Jerusalem in Christianity

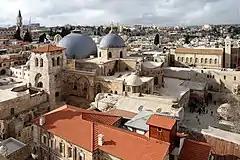
Church of the Holy Sepulchre: Jerusalem is generally considered the cradle of Christianity.

Jerusalem's role in first-century Christianity, during the ministry of Jesus and the Apostolic Age, as recorded in the New Testament, gives it great importance, both culturally and religiously, in Christianity. Jerusalem is generally considered the cradle of Christianity.